HK City Sightseeing

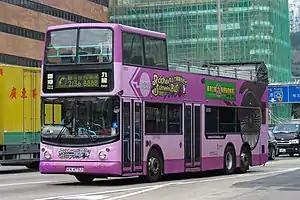
Alexander ALX500 bodied Dennis Trident 3 at Cross Harbour Tunnel Toll Plaza in January 2019

The basic frequency of the above routes is every 60 minutes, but will be increased to 8-30 minutes in response to passenger demand.